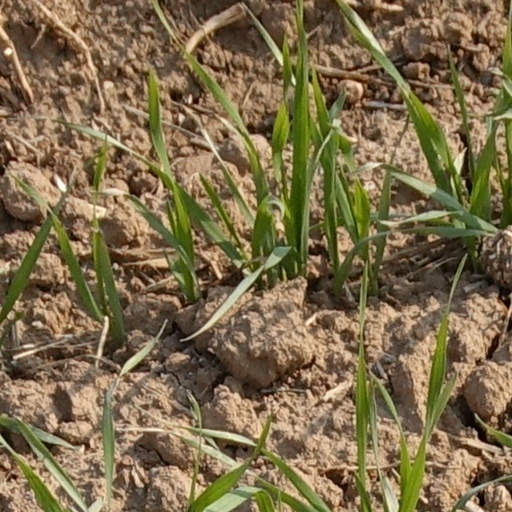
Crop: wheat